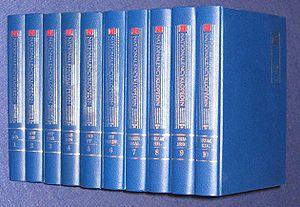
Nationalencyklopedin est une encyclopédie en langue suédoise. Sa constitution a été financée par le gouvernement suédois. La version imprimée comprend 20 volumes et 172 000 articles. Elle est, après Nordisk familjebok et Svensk uppslagsbok la troisième plus grande encyclopédie suédoise de tous les temps.